Russell Fox

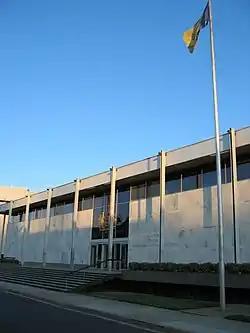
Picture of the Supreme Court building in Canberra

Fox was appointed a judge of the Supreme Court of the Australian Capital Territory on 7 August 1967. In 1969 he was asked by the Australian Government to chair an inquiry into allegations of bastardization of cadets at the Duntroon Military College. At least one officer was removed from command as a result of the findings of the inquiry.